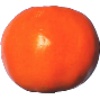
Label: Clementine 1